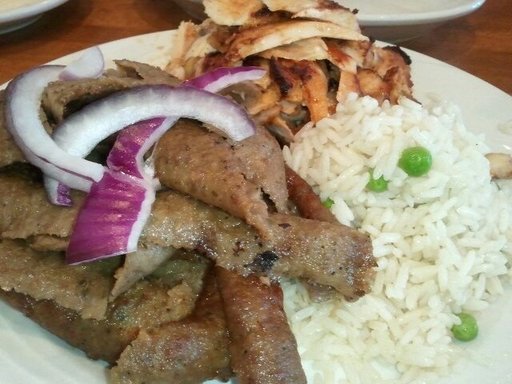
Label: falafel